Law of Brazil

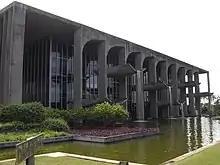
Palace of Justice in Brasília

Brazilian law is largely derived from Portuguese civil law and is related to the Roman-Germanic legal tradition. This means that the legal system is based on statutes, although a recent constitutional reform (Amendment to the Constitution 45, passed in 2004) has introduced a mechanism similar to the "stare decisis", called "súmula vinculante." Nevertheless, according to article 103-A of the Brazilian Constitution, only the Supreme Court is allowed to publish binding rules. Inferior judges and courts, and the public administration, are hence obliged to obey the interpretations of the Supreme Court.